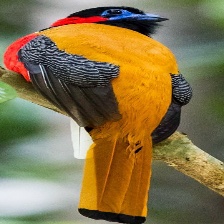
Species: RED NAPED TROGON
Scientific name: HARPACTES KASUMBA